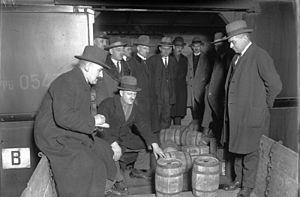
Les réparations à la suite de la Première Guerre mondiale sont les paiements et les transferts de biens et d’équipements que l'Allemagne et les Empires centraux furent forcés d'effectuer en vertu du traité de Versailles à la suite de la victoire des Alliés à l'issue de la Première Guerre mondiale. L'article 231 du traité déclare l’Allemagne et ses alliés des Empires centraux responsables de « toutes les pertes et le dommage » subis par les Alliés pendant la guerre et sert de base pour les réparations. Cette clause est largement révisée par la Conférence de paix de Paris, qui, en août 1920, constate le renversement politique de l'Europe centrale. Les Empires centraux, y compris l'Empire colonial allemand, se disloquent, et font immédiatement défaut de paiement, les frontières européennes sont redessinées, certains pays perdent de vastes étendues de territoires. Les Alliés, mais surtout l'opinion, paniqués, tentent de reporter leurs doléances sur l'Allemagne. Conséquemment, le calendrier des paiements est établi à Londres le 5 mai 1921, la somme totale, calculée par la commission interalliée des réparations est d'abord fixée à 132 milliards de marks-or.